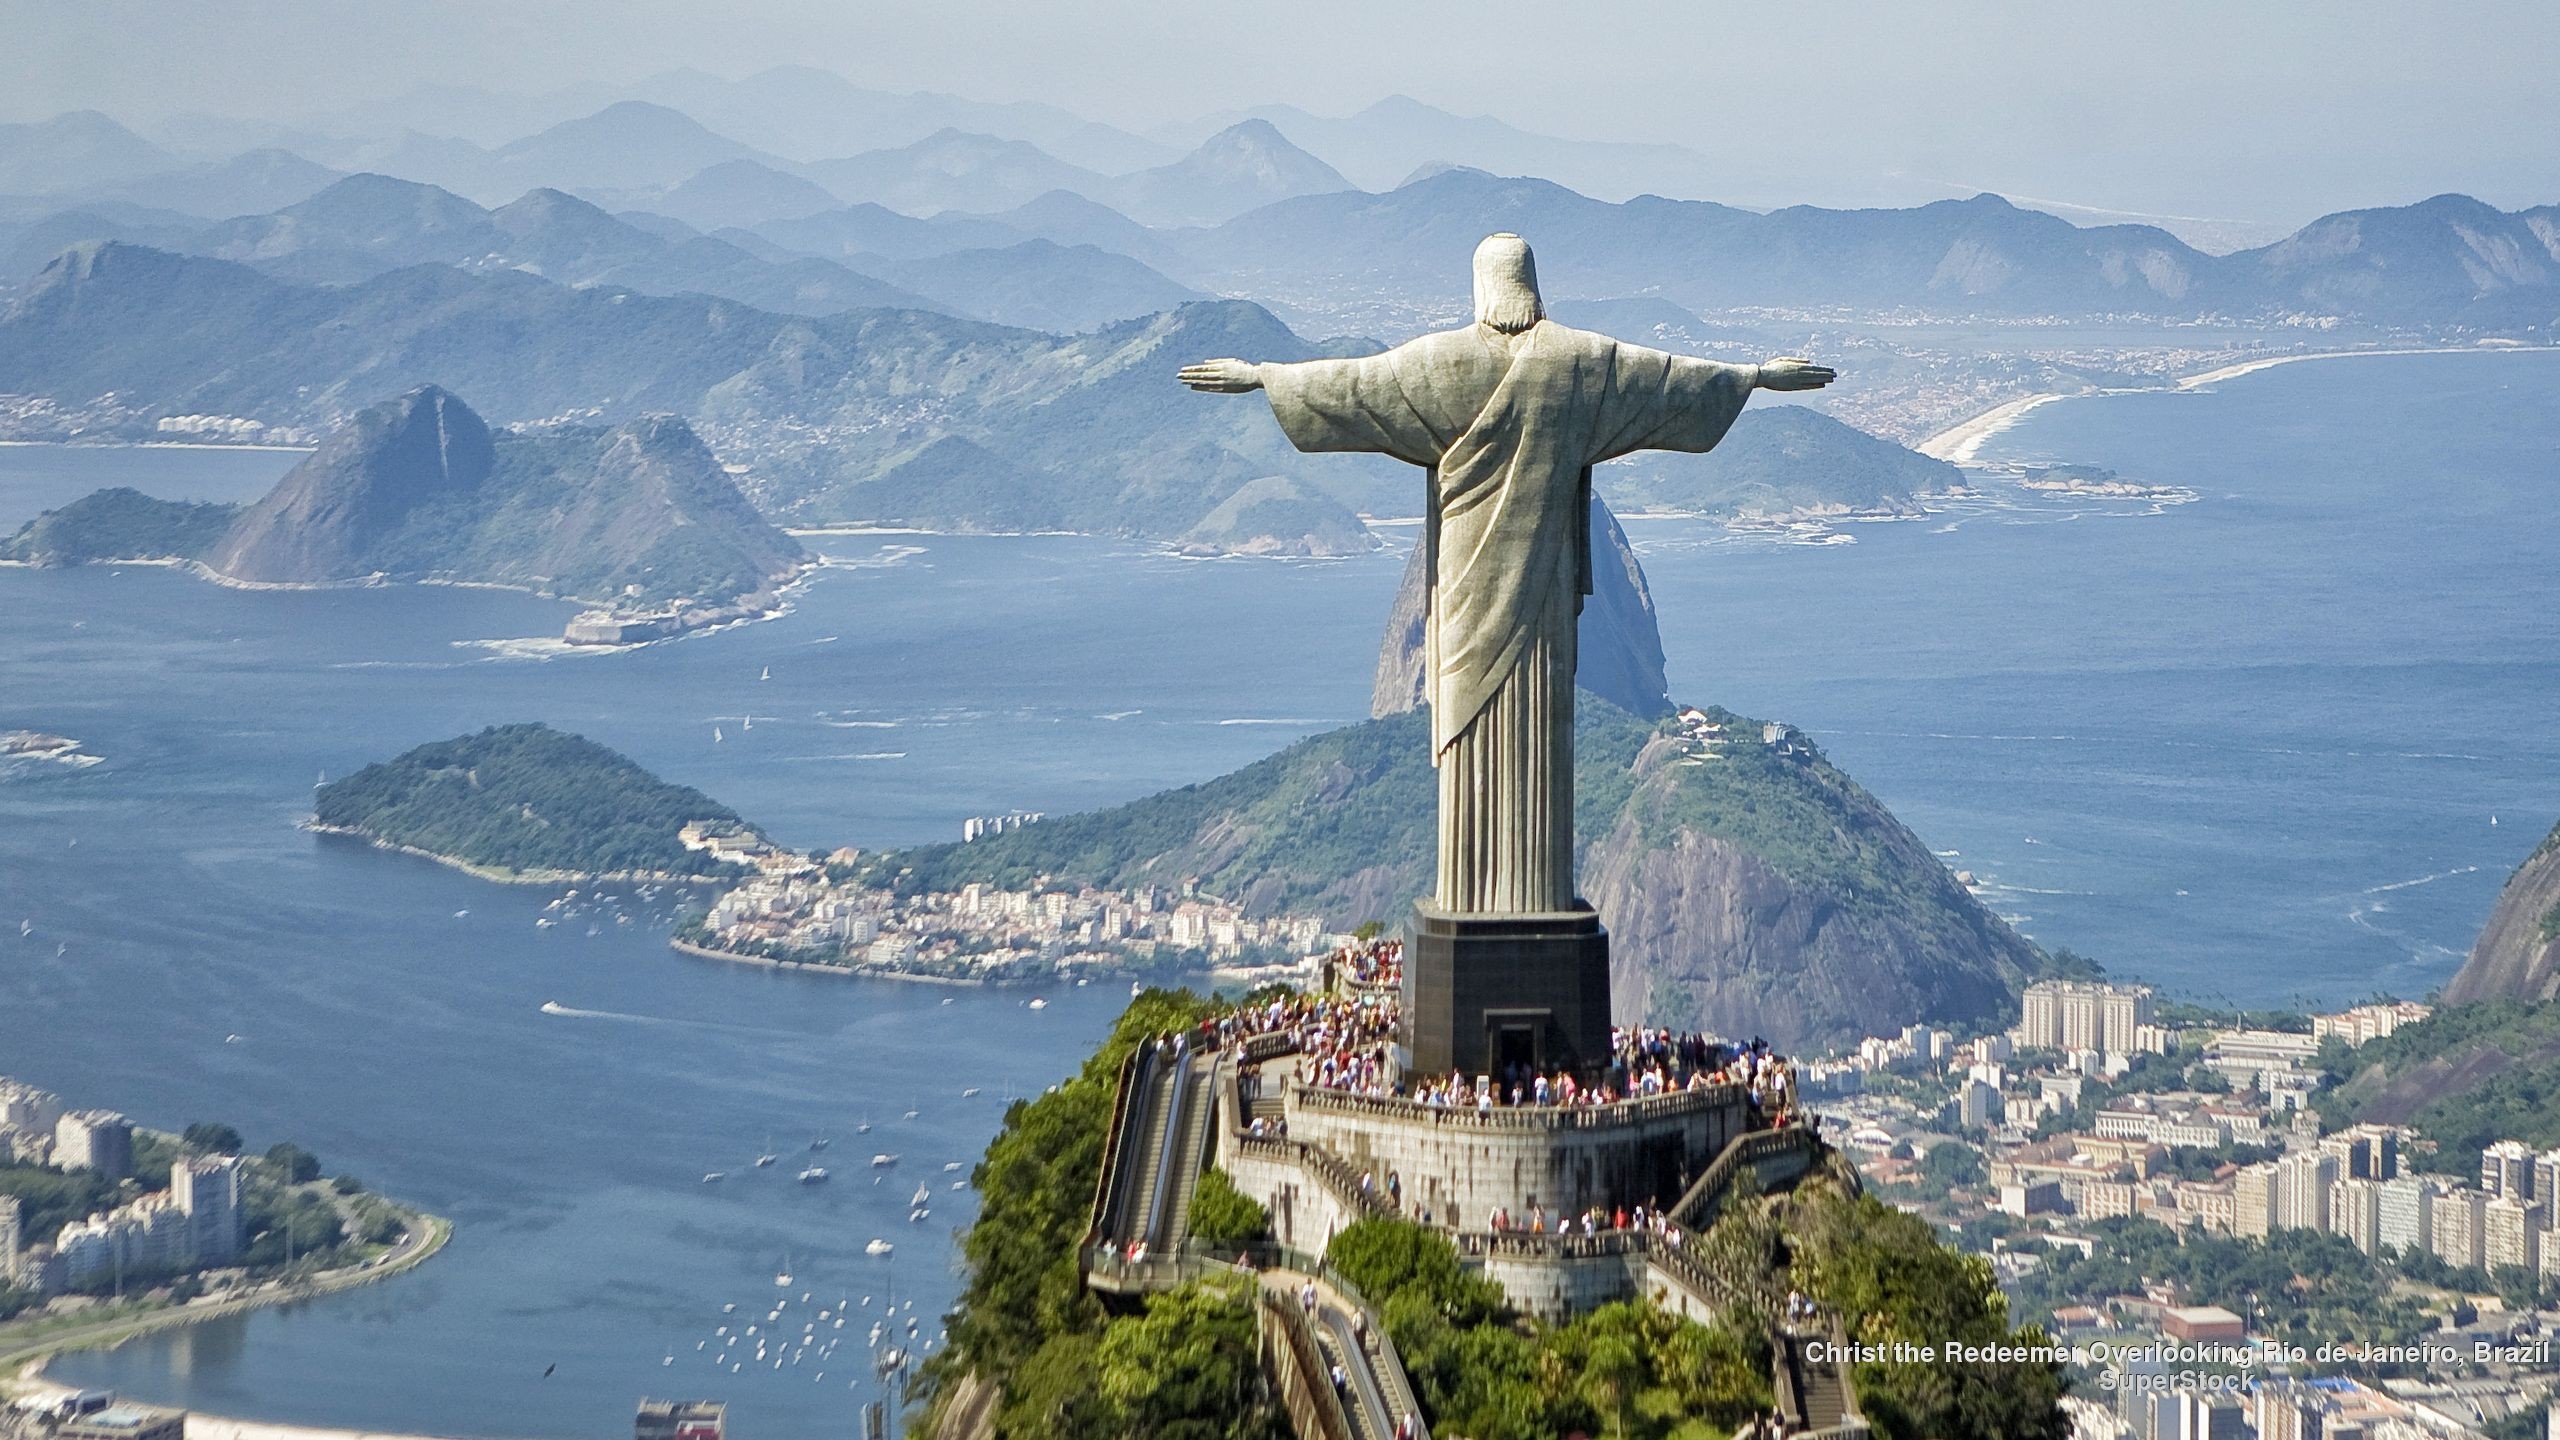
Landmark: Christ the Reedemer